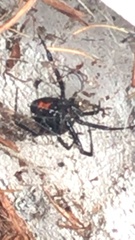
Species: Lactrodectus_hesperus